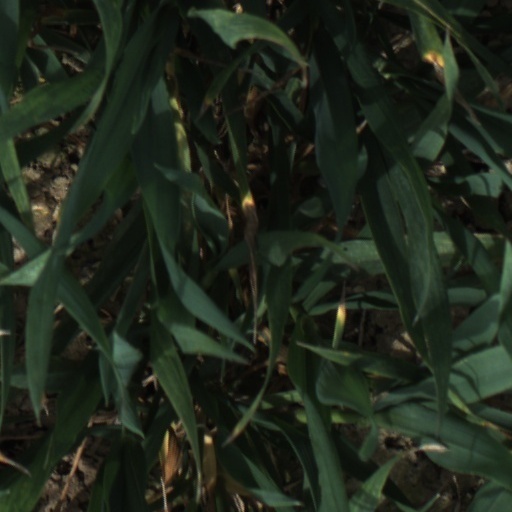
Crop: wheat